Jesse Stovall

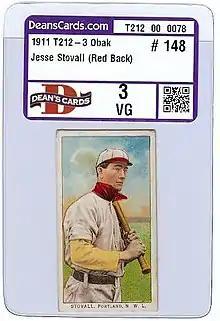
Jesse Stovall - Baseball Card

Jesse Cramer Stovall (July 24, 1875 – July 12, 1955) was a Major League Baseball pitcher who played for two seasons. He played for the Cleveland Naps in 1903 and the Detroit Tigers in 1904, pitching in 28 career games. His younger brothers, George Stovall (1877–1951) and Samuel Woodson Stovall (1881–1924), were also baseball players.